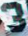
Number: 3